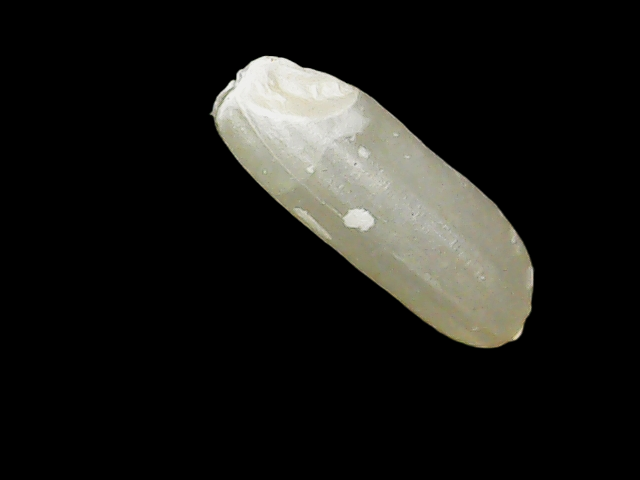
Rice variety: Binadhan7